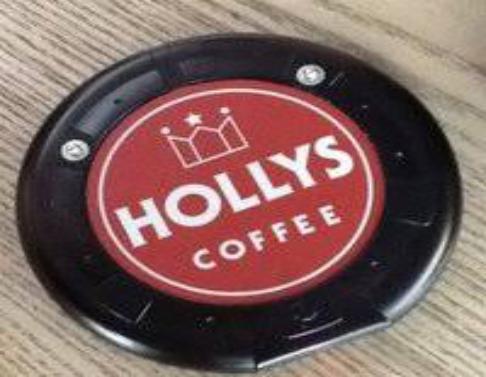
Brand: Hollys Coffee
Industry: Food